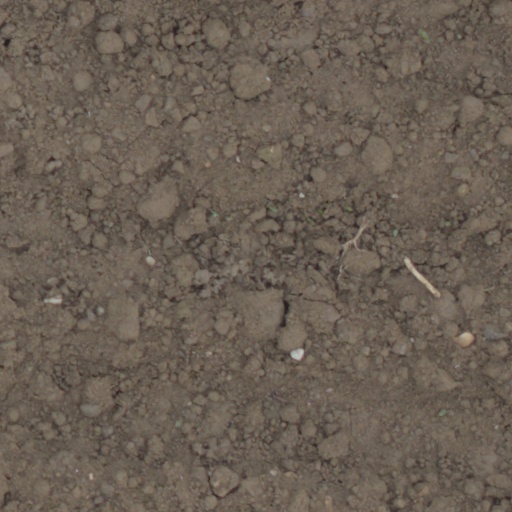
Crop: wheat